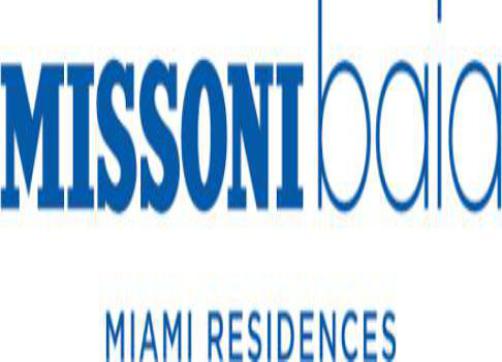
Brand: missoni
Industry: Clothes